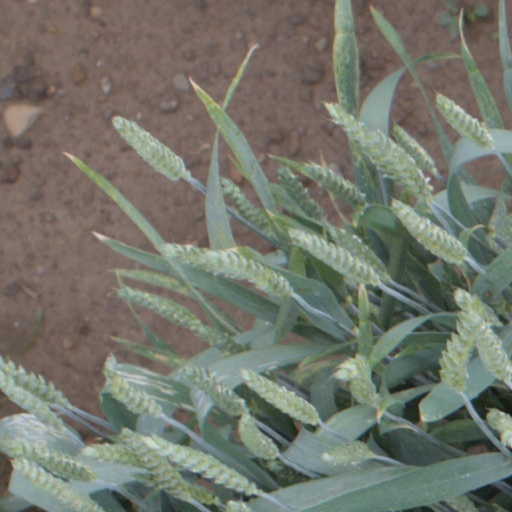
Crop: wheat